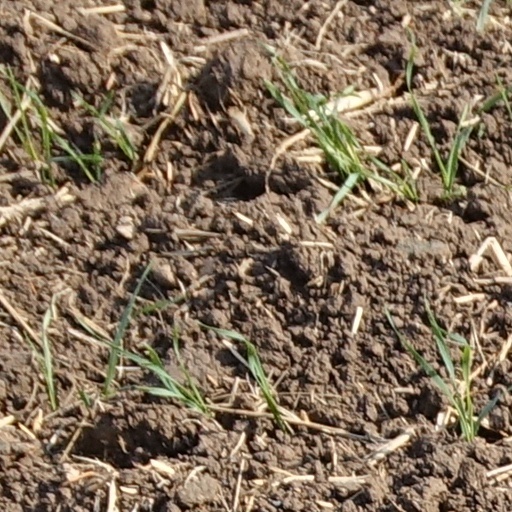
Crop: wheat